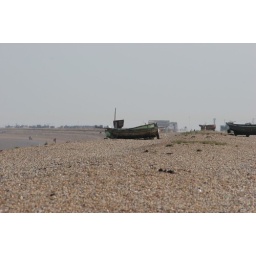
Small boats on Romney Marsh beach with Dungeoness power stations in the distance